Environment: real
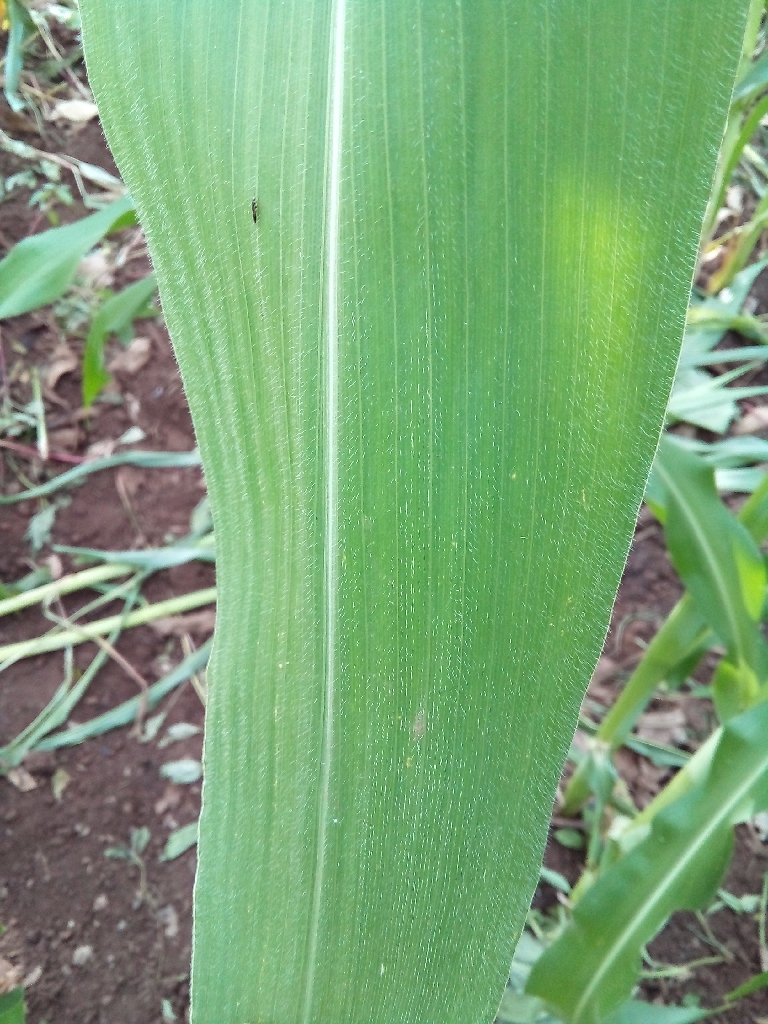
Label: healthy